Francis Manners, 6th Earl of Rutland

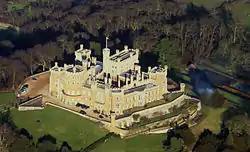
Belvoir Castle

Francis Manners, 6th Earl of Rutland, KG KB (1578–1632) was an English nobleman. Despite a brief imprisonment for his involvement in the Essex Rebellion of 1601, he became prominent at the court of James I. He lived at Belvoir Castle in Leicestershire. In 1618 three women, the "Witches of Belvoir", were accused of witchcraft for having allegedly caused the deaths of his two young sons.